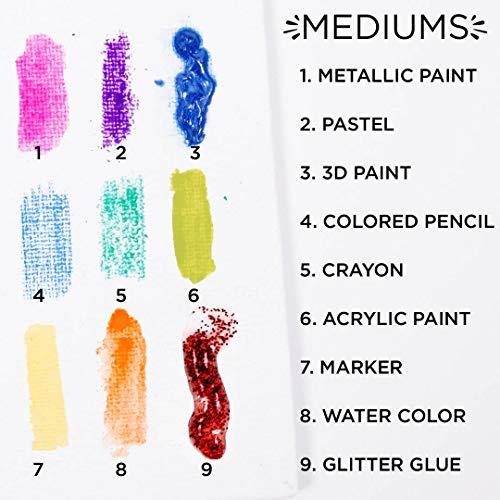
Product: Horizon Group USA Painting Panel Canvas Boards, 9x12, Pack of 12
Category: Toys & Games | Arts & Crafts
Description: Value pack: includes 12 canvas boards.
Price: $14.99
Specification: ProductDimensions:12x8.7x1.4inches|ItemWeight:4.52pounds|ShippingWeight:4.52pounds(Viewshippingratesandpolicies)|ASIN:B07NDHQZ96|Itemmodelnumber:96894|Manufacturerrecommendedage:8yearsandup